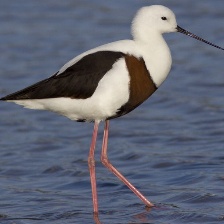
Species: BANDED STILT
Scientific name: CLADORHYNCHUS LEUCOCEPHALUS